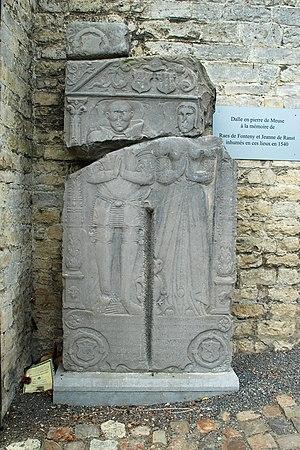
Belgique - Brabant wallon - Jodoigne - Saint-Remy-Geest - Église Saint-Remy
L'église Saint-Remy est une église de style classique située à Saint-Remy-Geest, village de la commune belge de Jodoigne, en province du Brabant wallon.